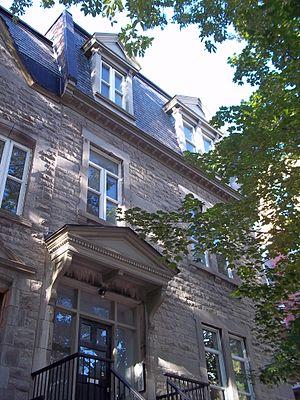
Maison Daniel-Kneen, 2090-2092, rue Jeanne-Mance, Montréal
Cet article recense les lieux patrimoniaux de Montréal inscrit au répertoire des lieux patrimoniaux du Canada, qu'ils soient de niveau provincial, fédéral ou municipal.